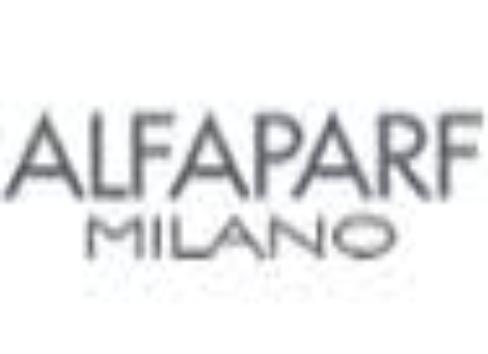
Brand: ALFAPARF
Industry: Necessities